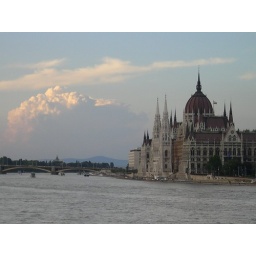
This handsome gothic building by the Duna river is the Hungarian parliament house.